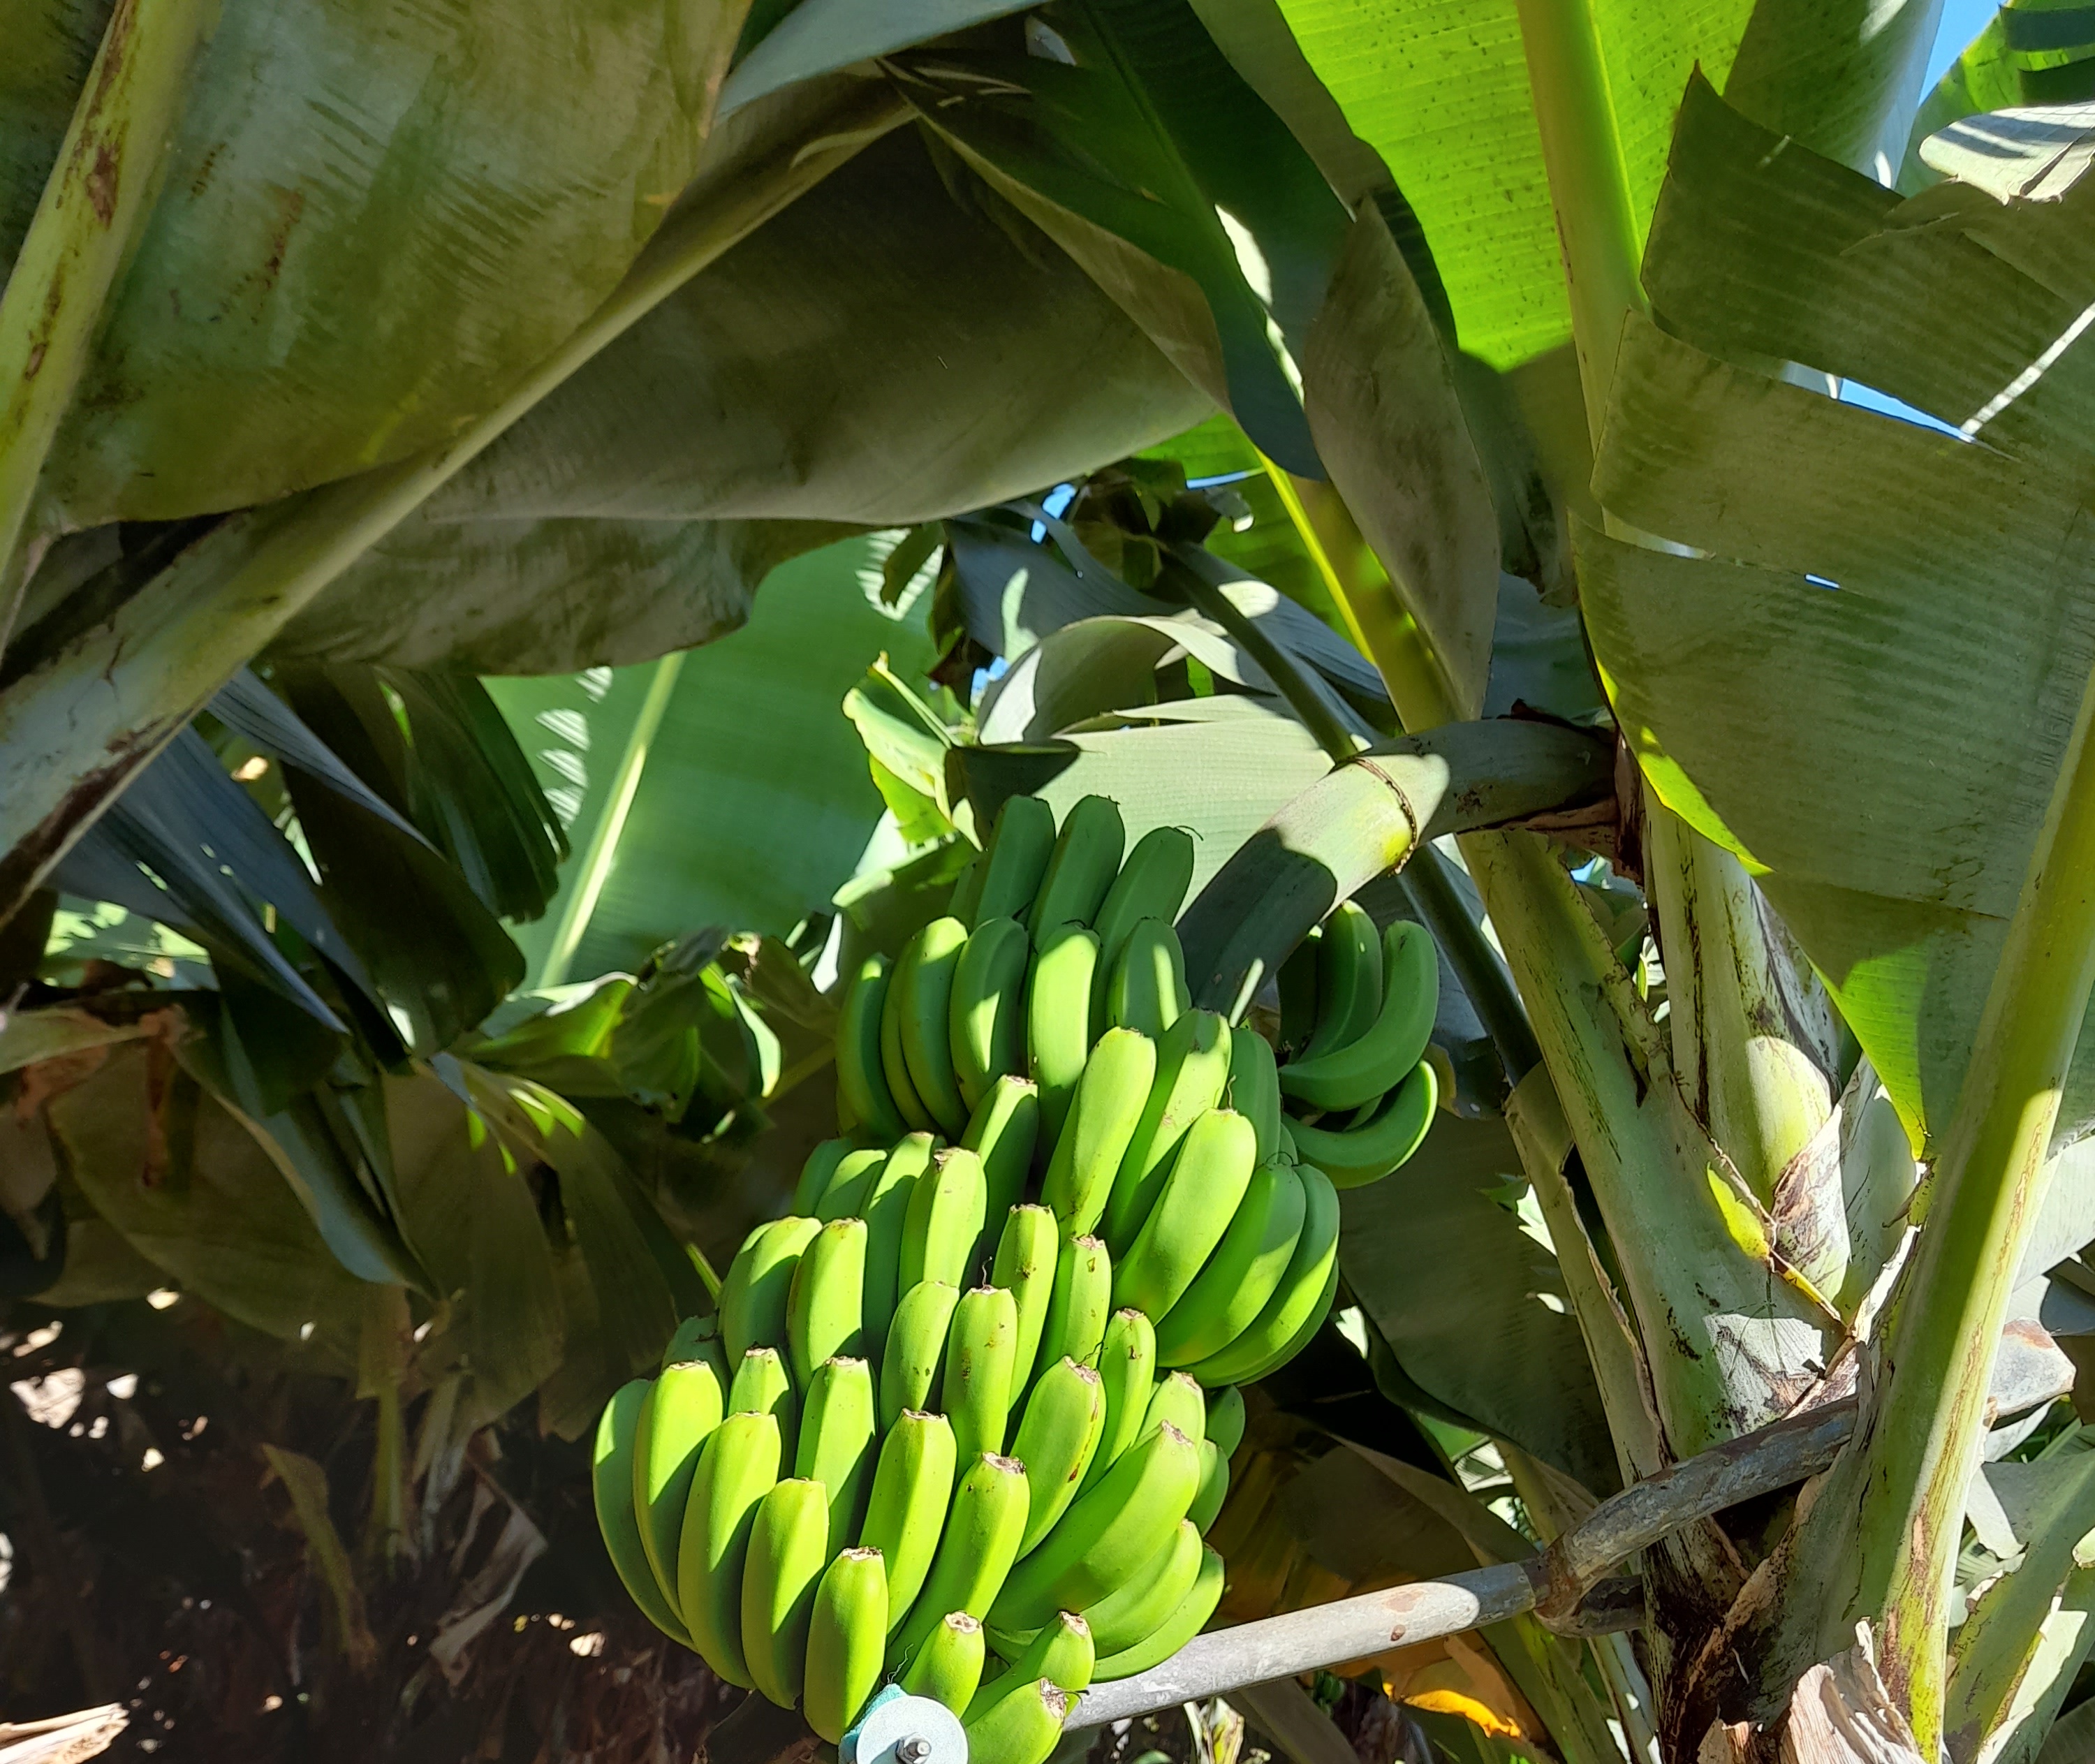
Label: Keep